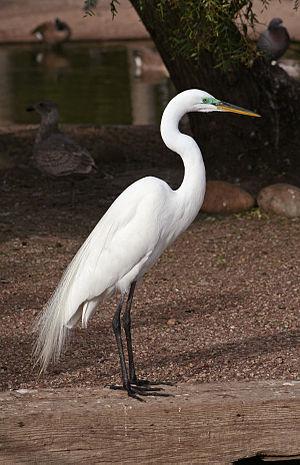
Grande aigrette (Ardea alba). Cliché pris dans le lac Meritt à Oakland, en Californie (États-Unis d'Amérique).